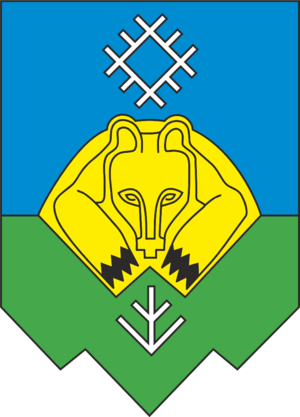
Ci-après la liste des villes de Russie dont la population était supérieure à 100 000 habitants au recensement de 2010. La capitale administrative des différents sujets fédéraux est indiquée en gras.
Syktyvkar est une ville de Russie et la capitale de la république des Komis. Sa population s'élevait à 241 982 habitants en 2014.